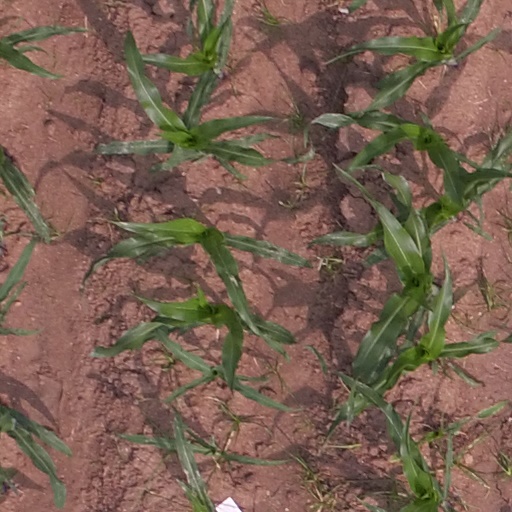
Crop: maize; corn